Cabazon Dinosaurs

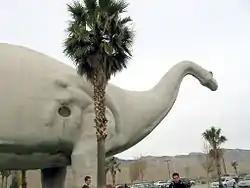
Tourists can visit a gift shop inside the belly of Dinny the Dinosaur.

The Cabazon Dinosaurs attraction also features an open-air museum with fiberglass and robotic dinosaurs. Other activities at the site include a sand pit where visitors can experience a "dino dig" as well as a gemstone and fossil-panning sluice.